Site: brandenburg
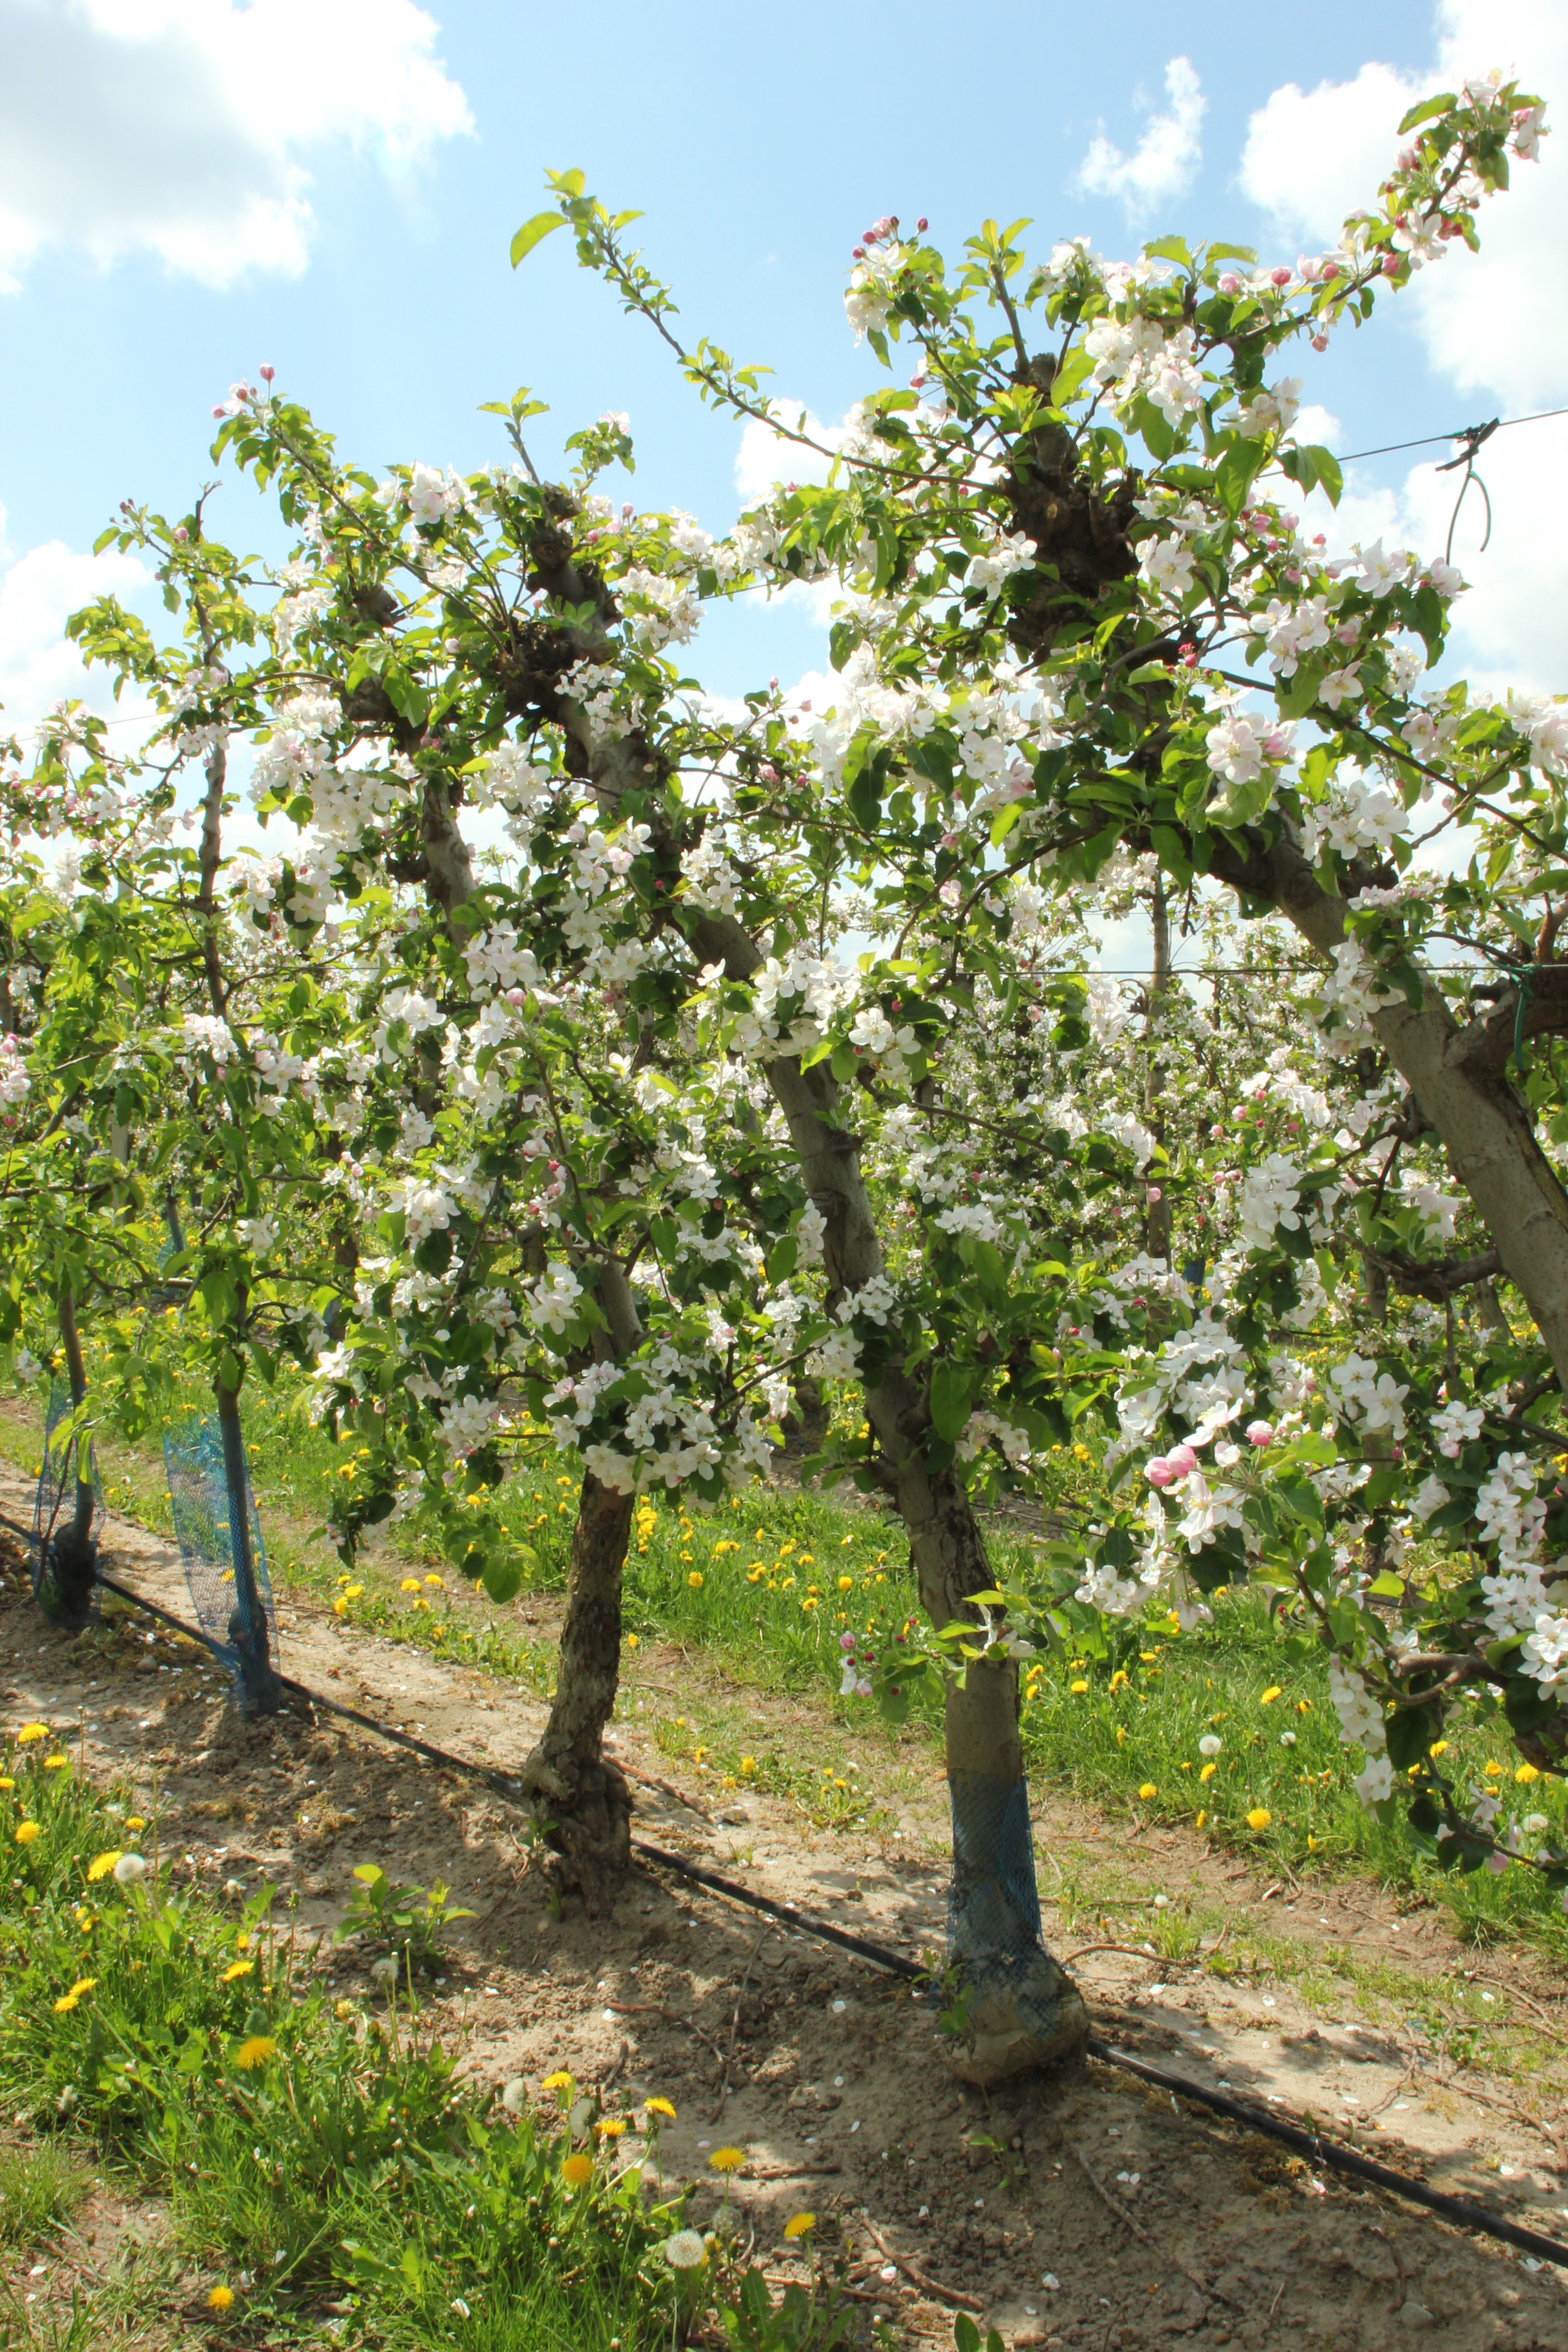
Growth stage (BBCH 65): Flowering